Sihanoukville

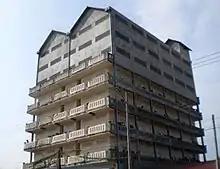
Tenement building with edible-nest swiftlet farming on top floor

Sihanouk International Airport (International Air Transport Association code KOS) was formerly called Kang Keng Airport (ព្រលានយន្តហោះ កង កេង), named after the Minister of Health of the Khmer Republican regime during the 1970s. The airport is in Ream Commune in central Sihanoukville Province. It is near National Highway 4, around from Ream beach atop a former mangrove lagoon, about from Sihanoukville City.